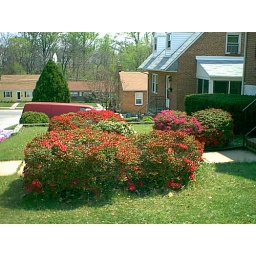
here's an overview. there's a purple and a white bush in addition to the red ones.